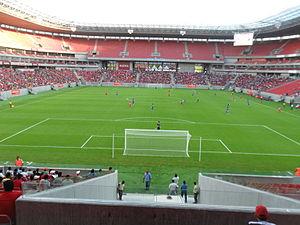
L'Itaipava Arena Pernambuco ou Estádio Governador Carlos Wilson Rocha de Queirós Campos est un stade situé dans la ville de São Lourenço da Mata situé dans la région métropolitaine de Recife dans le Pernambouc au Brésil.